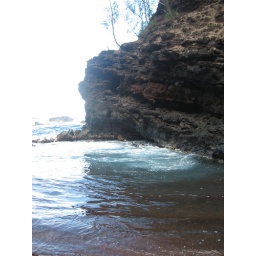
hidden red sand beach in Hana